Hertford, Luton and Dunstable Railway

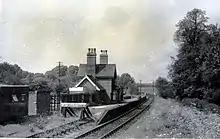
Hertingfordbury railway station in 1953

Writing in 1908, Goodman described the track layout from Hatfield to Welwyn Junction; the heavy and slow mineral traffic on the main line had caused the GNR to widen the line; there were six tracks: from east to west they were: